JR Fujinomori Station

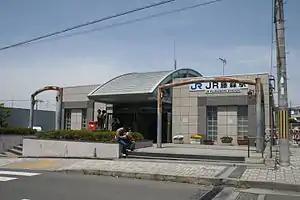
JR Fujinomori Station in May 2014

is a train station located in Fushimi-ku, Kyoto, Kyoto Prefecture, Japan, operated by West Japan Railway Company (JR West). It has the station number "JR-D04".